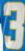
Number: 3